Timo Gottschalk

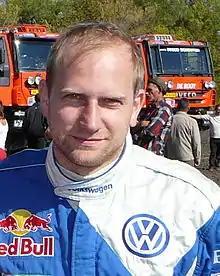
Timo Gottschalk

Timo Gottschalk (born August 28, 1974 in Neuruppin) is a German rally co-driver, most notable for being on the winning team of the 2011 Dakar Rally alongside Nasser Al-Attiyah and in 2025 with Yazeed Al-Rajhi.